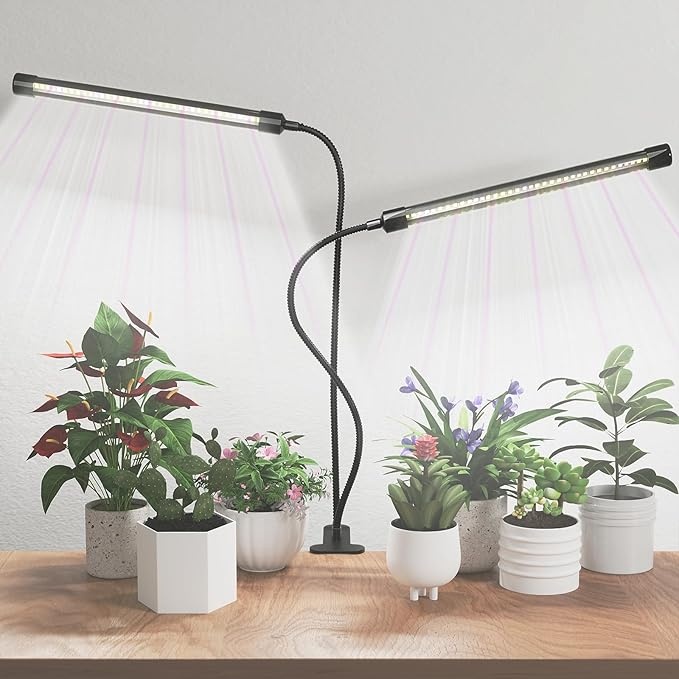
[2024 Newest] Grow Light, 6500K Full Spectrum White Red Blue 84 LED Plant Lamp Clip-on Desk for Indoor Plants Growing, 5 Dimmable Levels & Timer Setting 4/8/12H
About This 【Upgraded Pot Light】Equipped with 5 red + 5 blue +32 white LEDs in each tube, different from only white light or red/blue grow light, is perfect for all kinds of inside plants at all growth stages. 【Auto On/Off Timing Function】With the built-in 4/8/12H timer, you can easily set any lighting schedule. The clamp grow lamp can be set to automatically turn on and off at specific times every day, promoting consistent plant growth. With 5 adjustable brightness levels, you can customize the seedling light intensity to suit different plant growth stages. 【Sturdy Gooseneck & Non-slip Clamp】The flexible gooseneck allows the white led lamp to face any direction, so the plants can get the best lighting for their growth. The aluminum structure of the lamp ensures heat dissipation, preventing the succulent light from overheating and affecting plant growth. 【High Output & Effective Spectrum】The full spectrum seed starting light with a high output of 80 watts, provides a full spectrum of light ranging from 380nm to 800nm. It is an excellent high-quality lighting solution for both professional growers and hobbyists. 【Widely Used】 You can put it on the balcony, living room, office, greenhouse and anywhere you want to put it. Also you can use it for seedlings, succulents, potted plants and especially for plants in the dark or when it rains. Each house flower light comes with 12-month warranty and 24h friendly customer service. Overview Finish Type : Brushed Base Material : Iron Product Dimensions : 1.96"D x 4.33"W x 24.17"H Item Weight : 1.6 ounces Lamp Type : Desk Lamp
Brand: GHodec
Category: Home & Garden > Lawn & Garden > Gardening > Hydroponics > Grow Lighting > LED Grow Lights